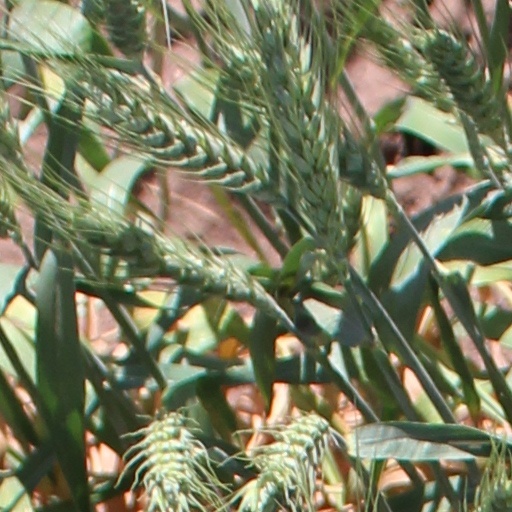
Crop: wheat